2010 Michigan State Spartans football team

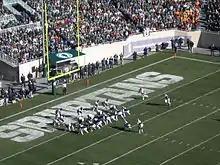
Michigan State vs. Minnesota

The 2010 Michigan State Spartans football team was an American football team that represented Michigan State University as a member of the Big Ten Conference during the 2010 NCAA Division I FBS football season. In their fourth season under head coach Mark Dantonio, the Spartans compiled an 11–2 record (7–1 in conference games), outscored opponents by a total of 383 to 290, and tied for the Big Ten championship. They lost to Alabama in the 2011 Capital One Bowl and were ranked No. 14 in the final AP and Coaches Polls.